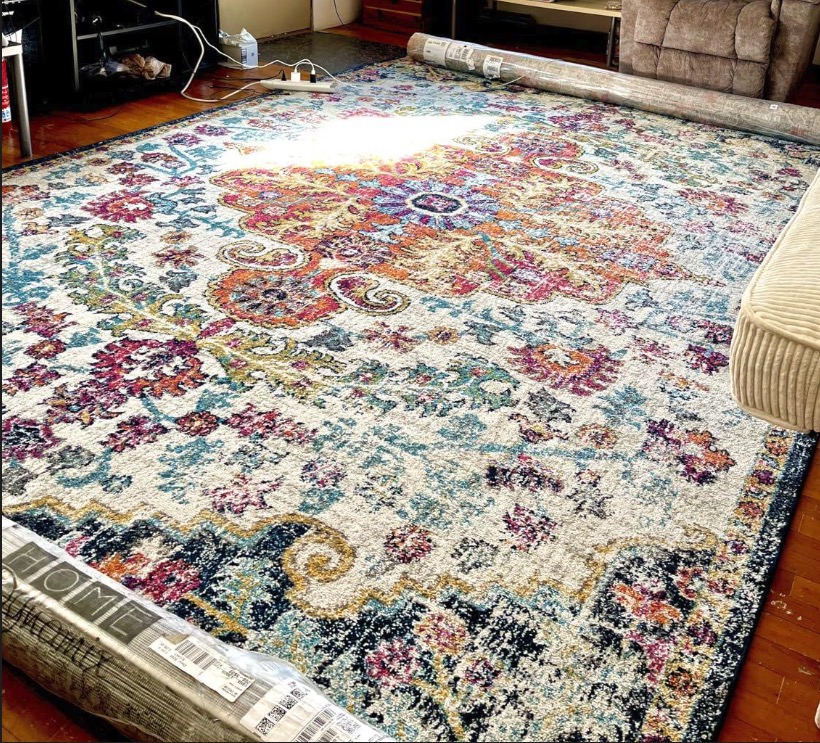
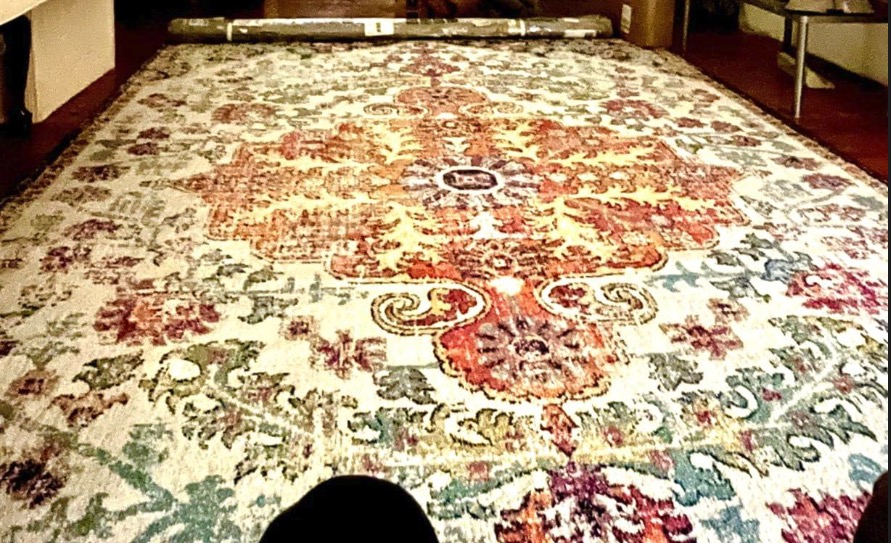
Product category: misc
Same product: yes